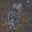
Label: cat